The Third Chimpanzee

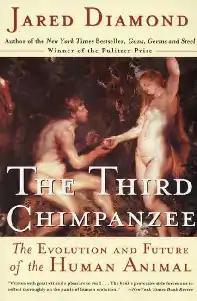

The Third Chimpanzee: The Evolution and Future of the Human Animal is a 1991 book by academic and popular science author Jared Diamond, in which the author explores concepts relating to the animal origins of human behavior. The book follows a series of articles published by Diamond, a physiologist, examining the evidence and its interpretation in earlier treatments of the related species, including cultural characteristics or features often regarded as particularly unique to humans. The book was released in the United Kingdom in 1991 by Radius under the title The Rise and Fall of the Third Chimpanzee: How Our Animal Heritage Affects the Way We Live and in the United States in 1992 by HarperCollins under the title "The Third Chimpanzee: The Evolution and Future of the Human Animal". In 2014, Diamond published an adapted version for young people with Seven Stories Press titled, "The Third Chimpanzee for Young People".